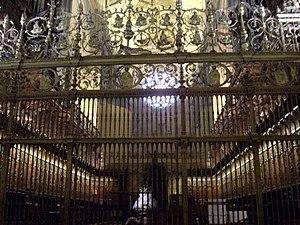
intérieur de la Cathédrale Notre-Dame du Siège de Séville à Séville